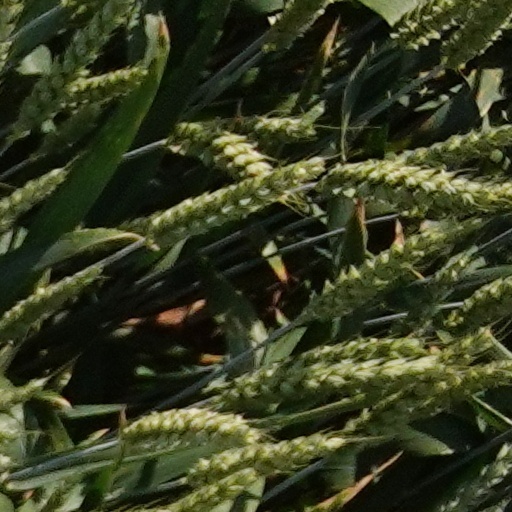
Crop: wheat